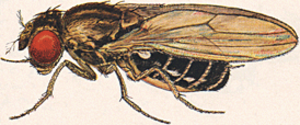
Drosophila virilis est une espèce d'insectes diptères du genre Drosophila. Cette mouche appartient au même sous-groupe que Drosophila melanogaster.